Javonte Williams

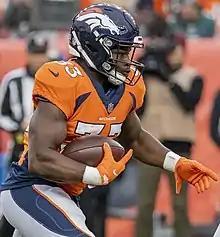
Williams with the Denver Broncos in 2021

Javonte Williams (born April 25, 2000) is an American professional football running back for the Dallas Cowboys of the National Football League (NFL). He played college football for the North Carolina Tar Heels and was selected by the Denver Broncos in the second round of the 2021 NFL draft.